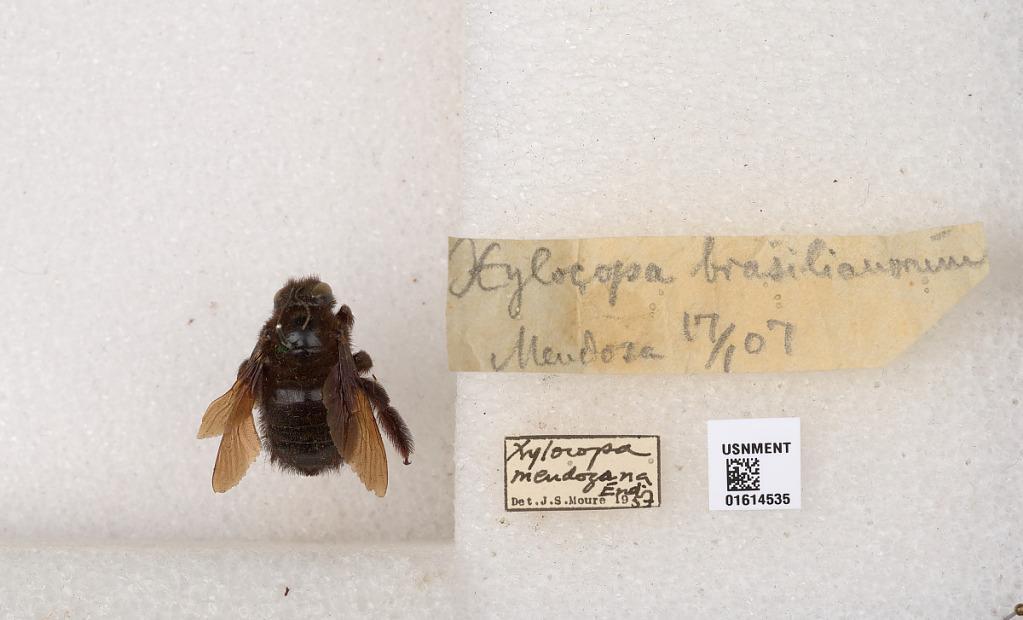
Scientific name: Xylocopa (Neoxylocopa) mendozana Enderlein
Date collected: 1907-1-17
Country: Argentina
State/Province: Mendosa
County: Guaymalien
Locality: Mendoza
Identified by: Moure